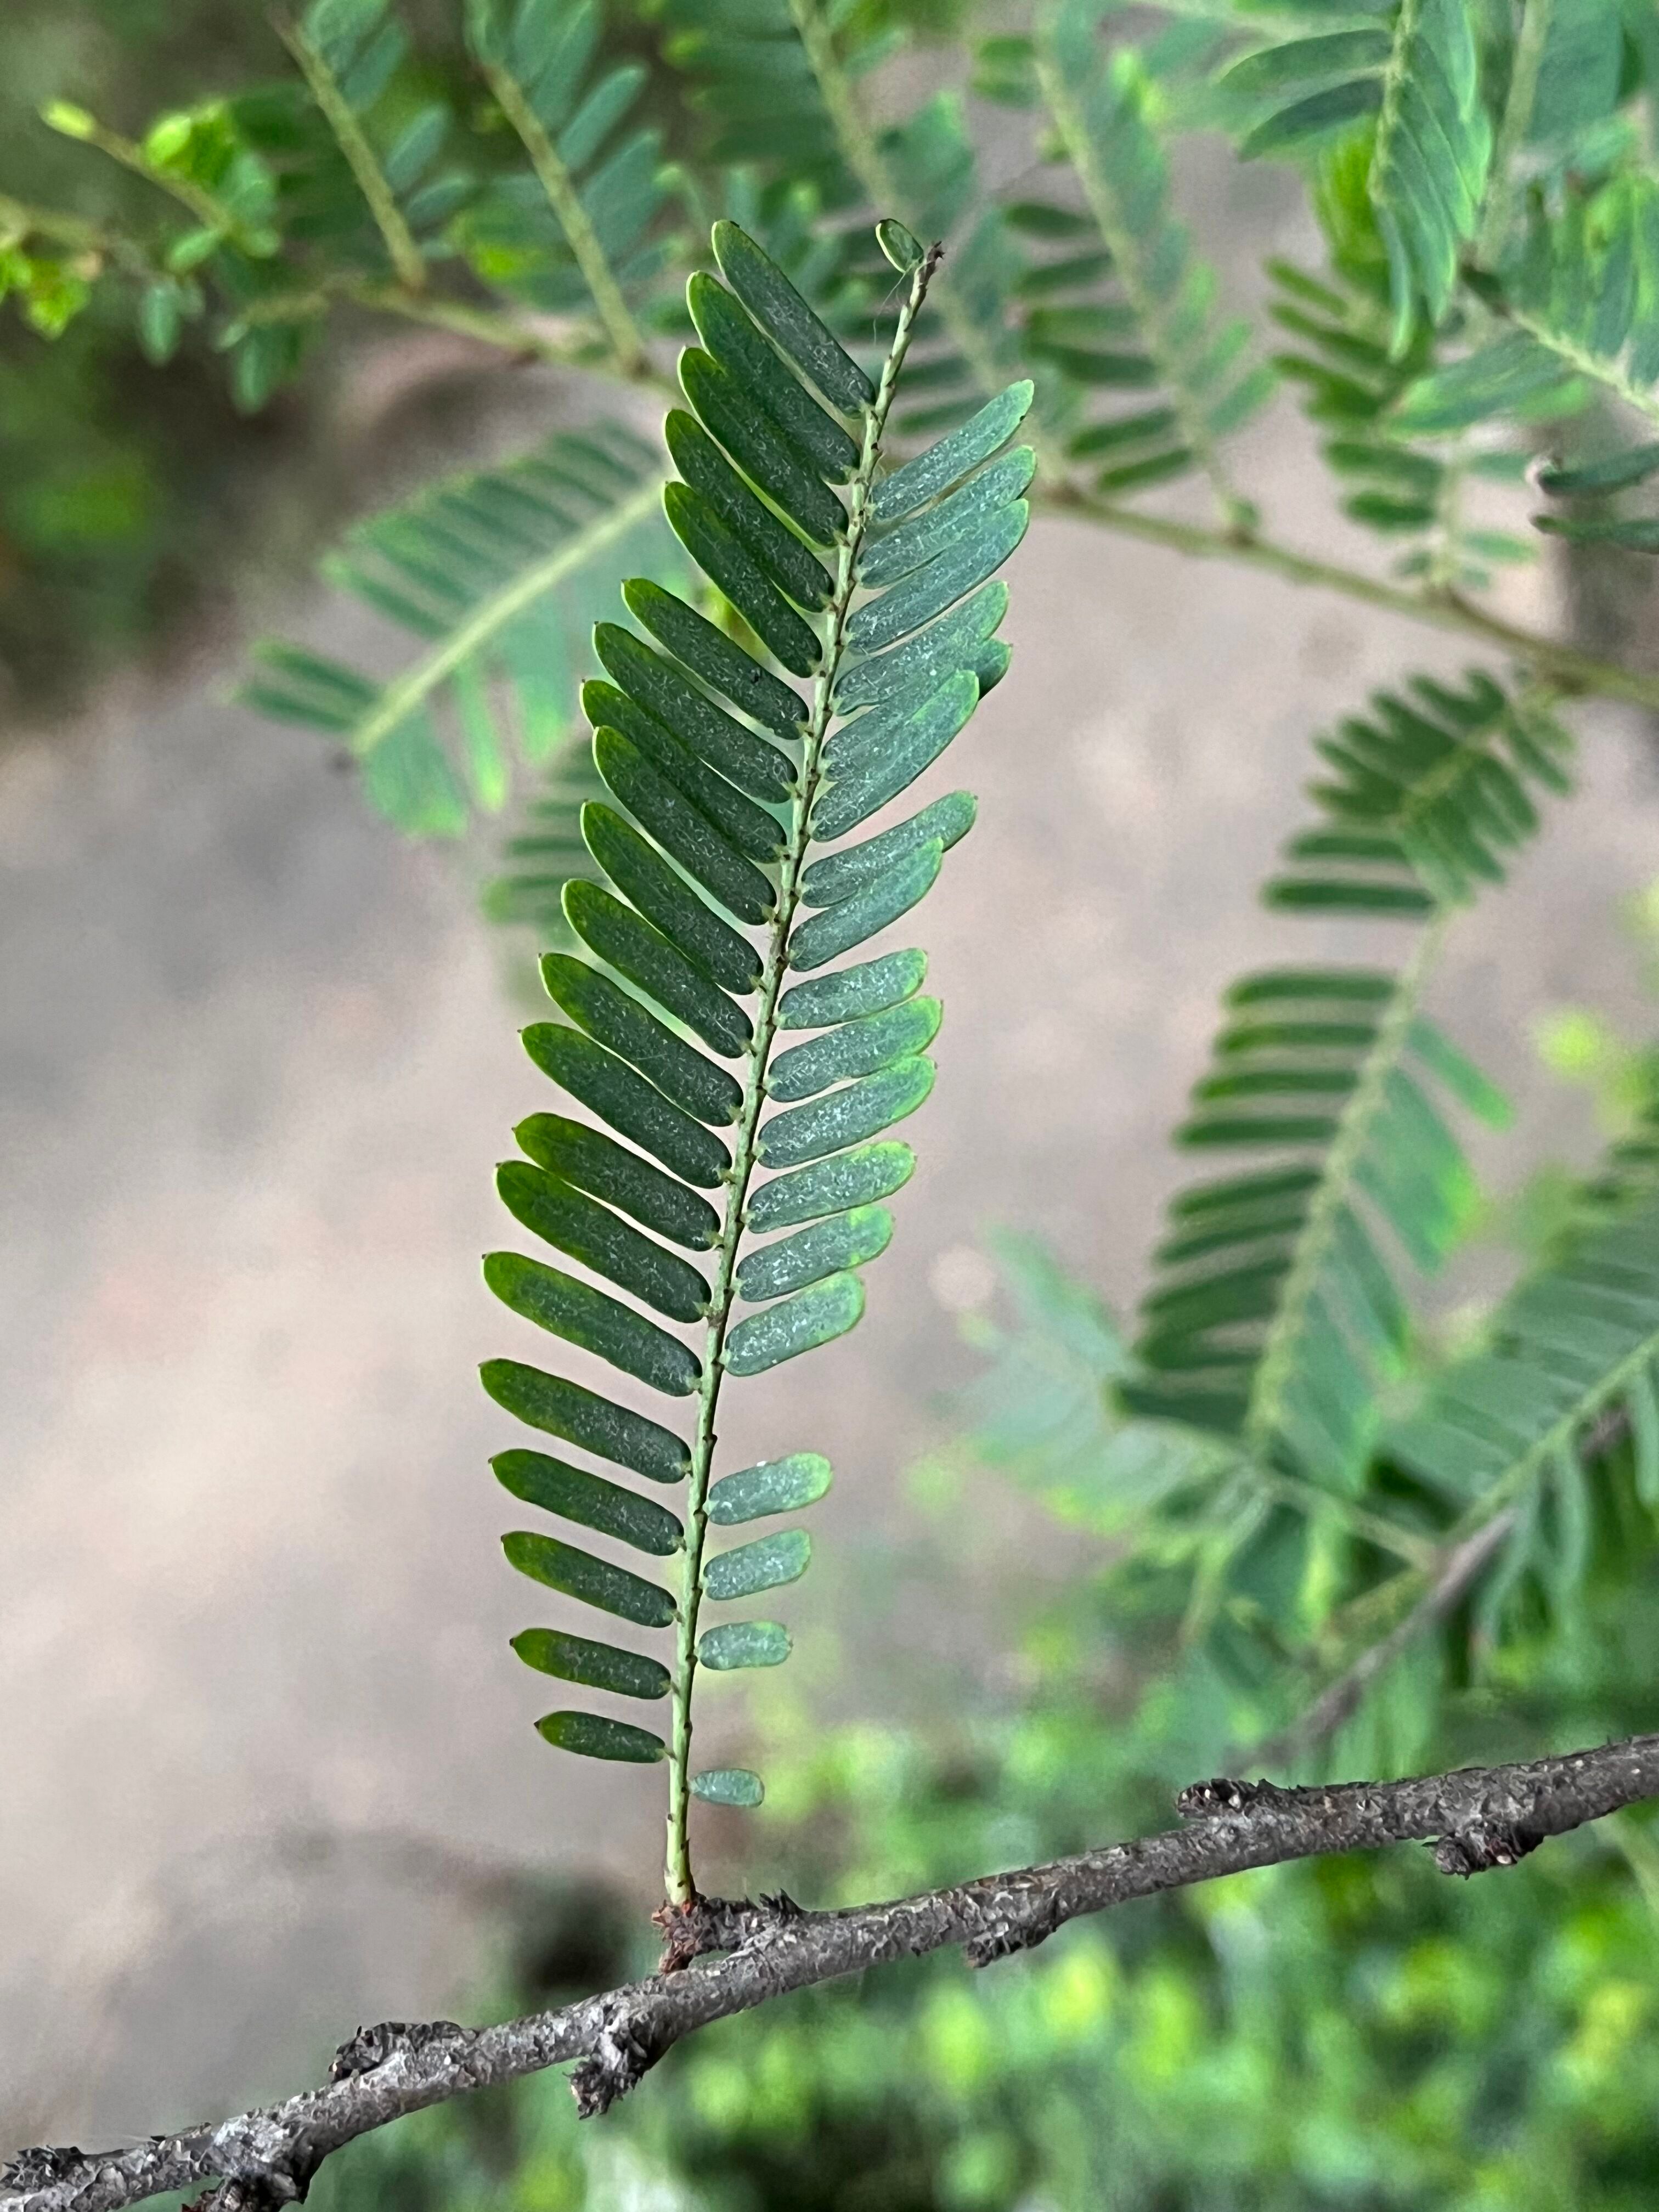
Plant species: phyllanthus-emblica